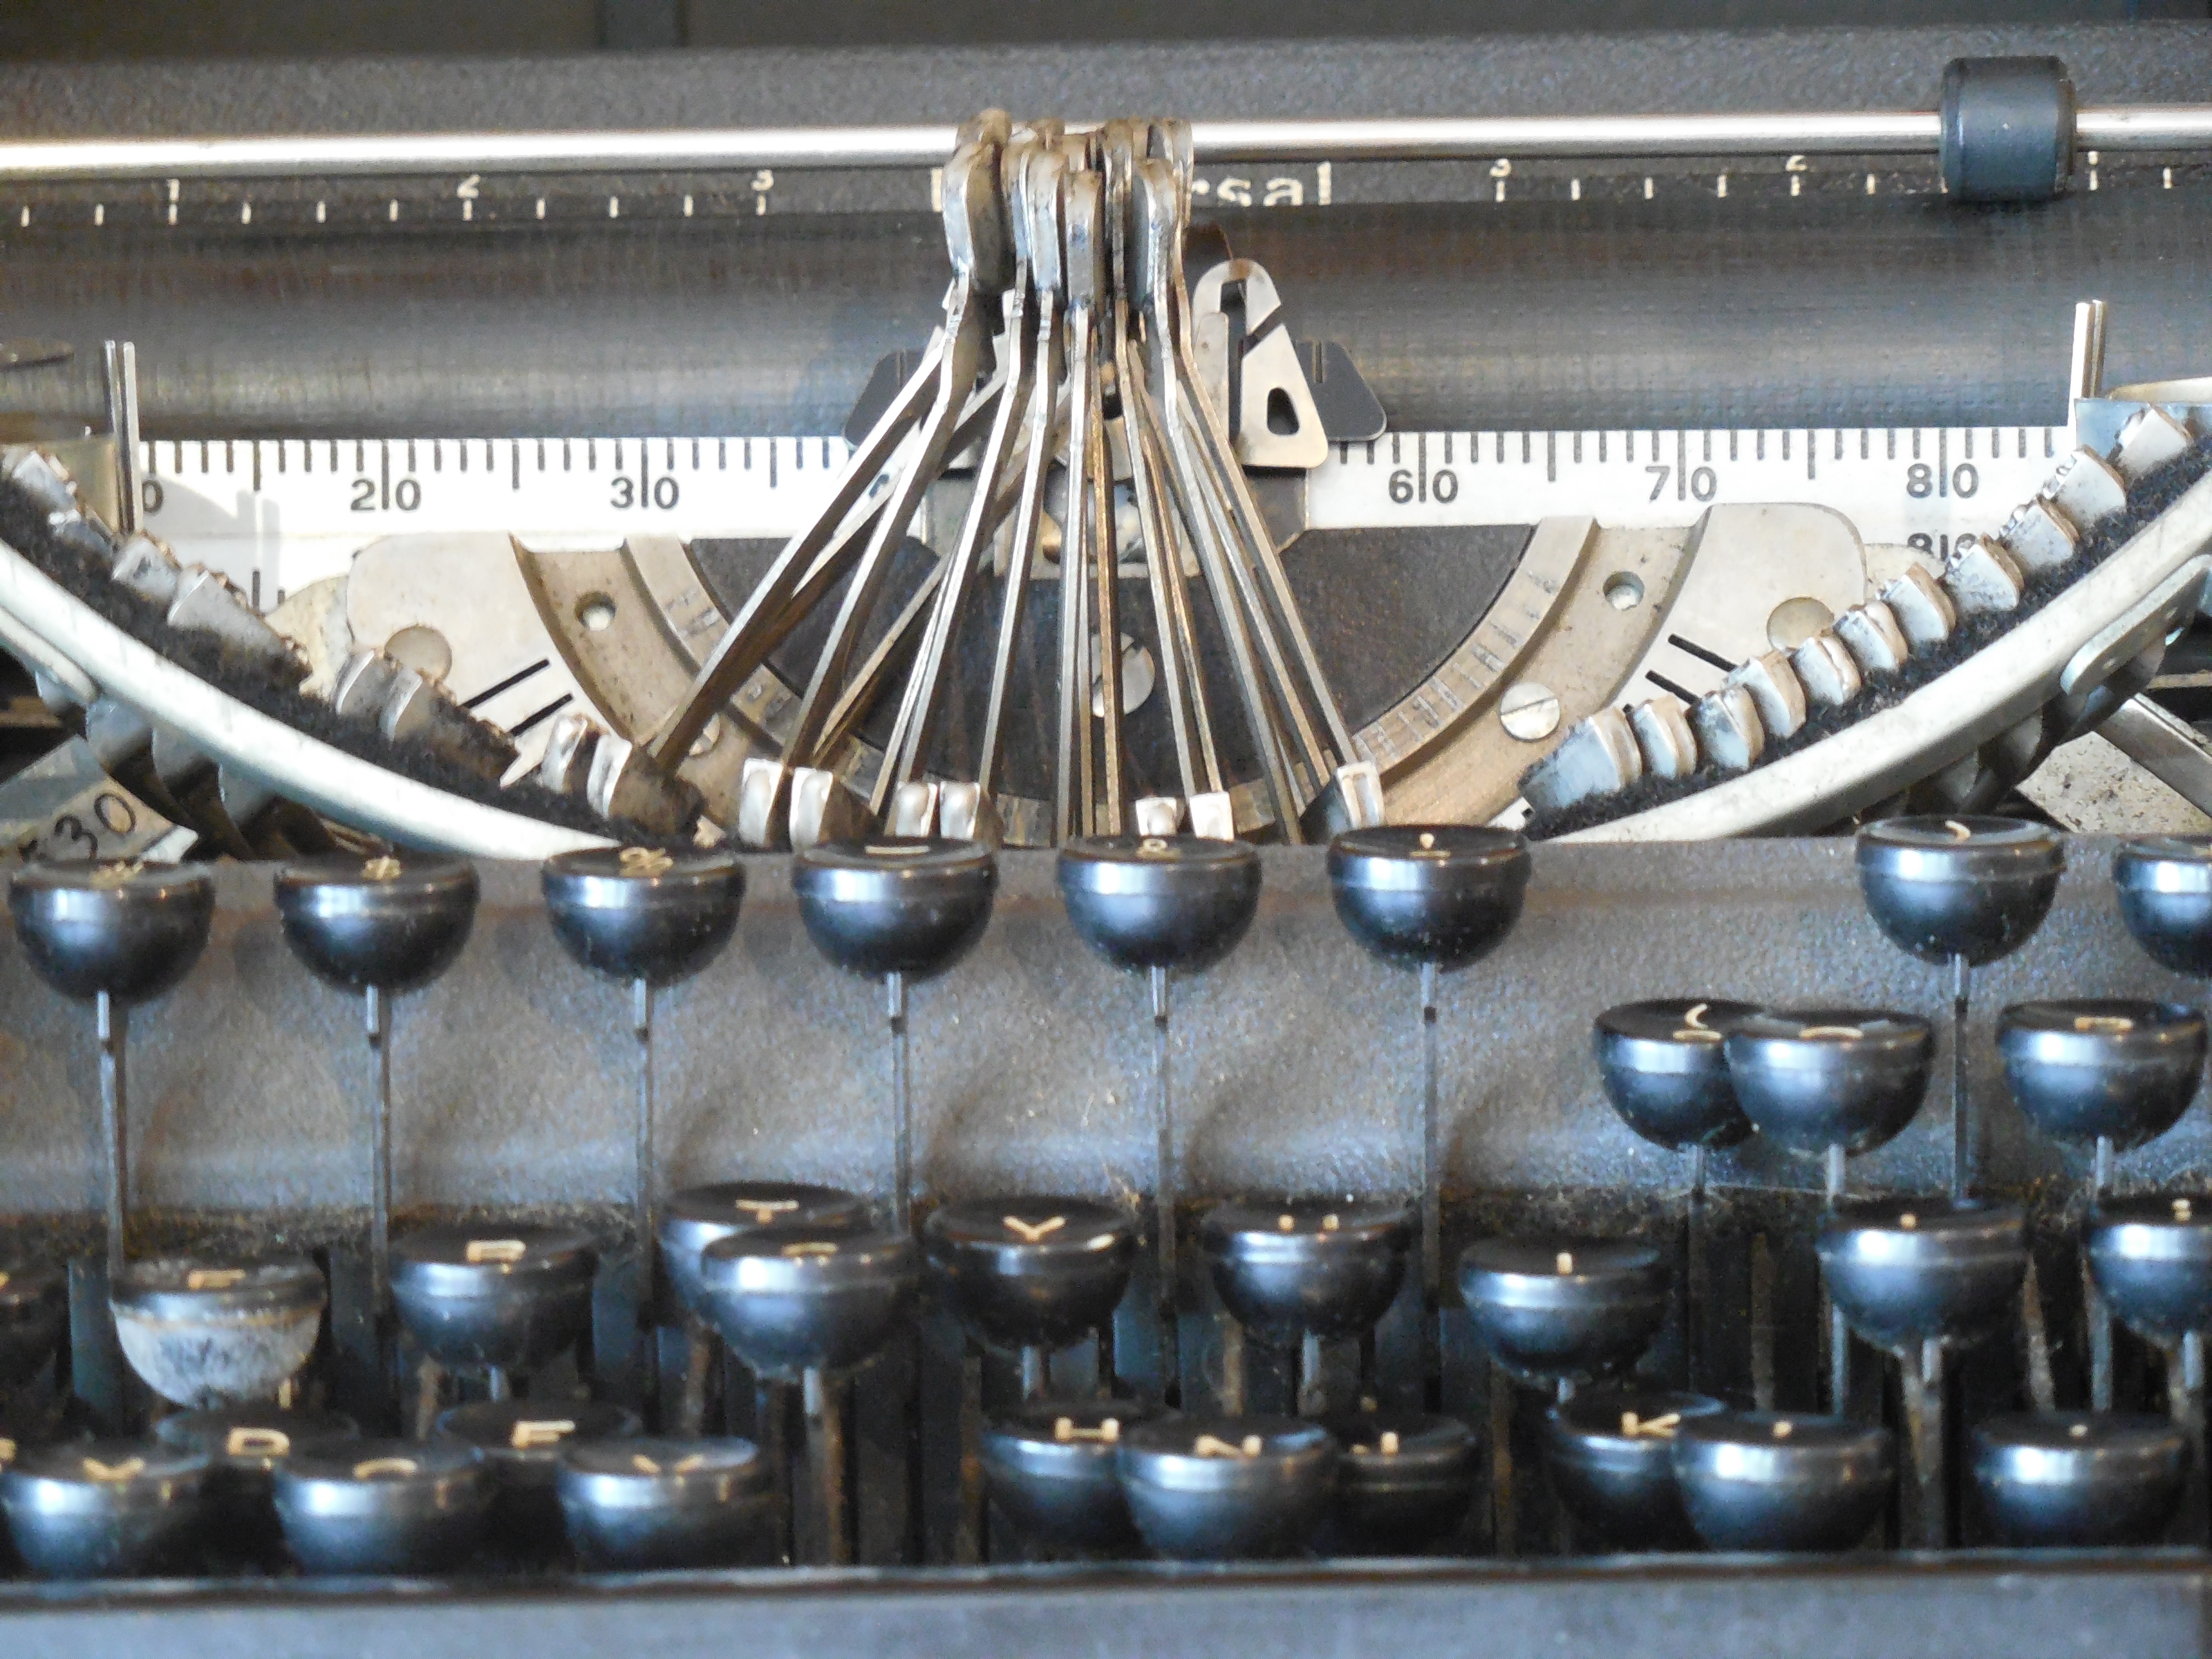
writing, typing, technology, vintage, antique, retro, old, typewriter, equipment, metal, office, communication, machine, nostalgia, black, type, mechanical, classic, obsolete, vintage typewriter, vintage type, string instrument, office equipment